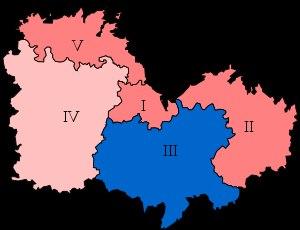
Cet article dresse la liste des députés élus dans le département des Côtes-d'Armor, appelé Côtes-du-Nord jusqu’en 1990.